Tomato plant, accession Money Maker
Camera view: horizontal (90 deg, fisheye); turntable rotation: 150 degrees
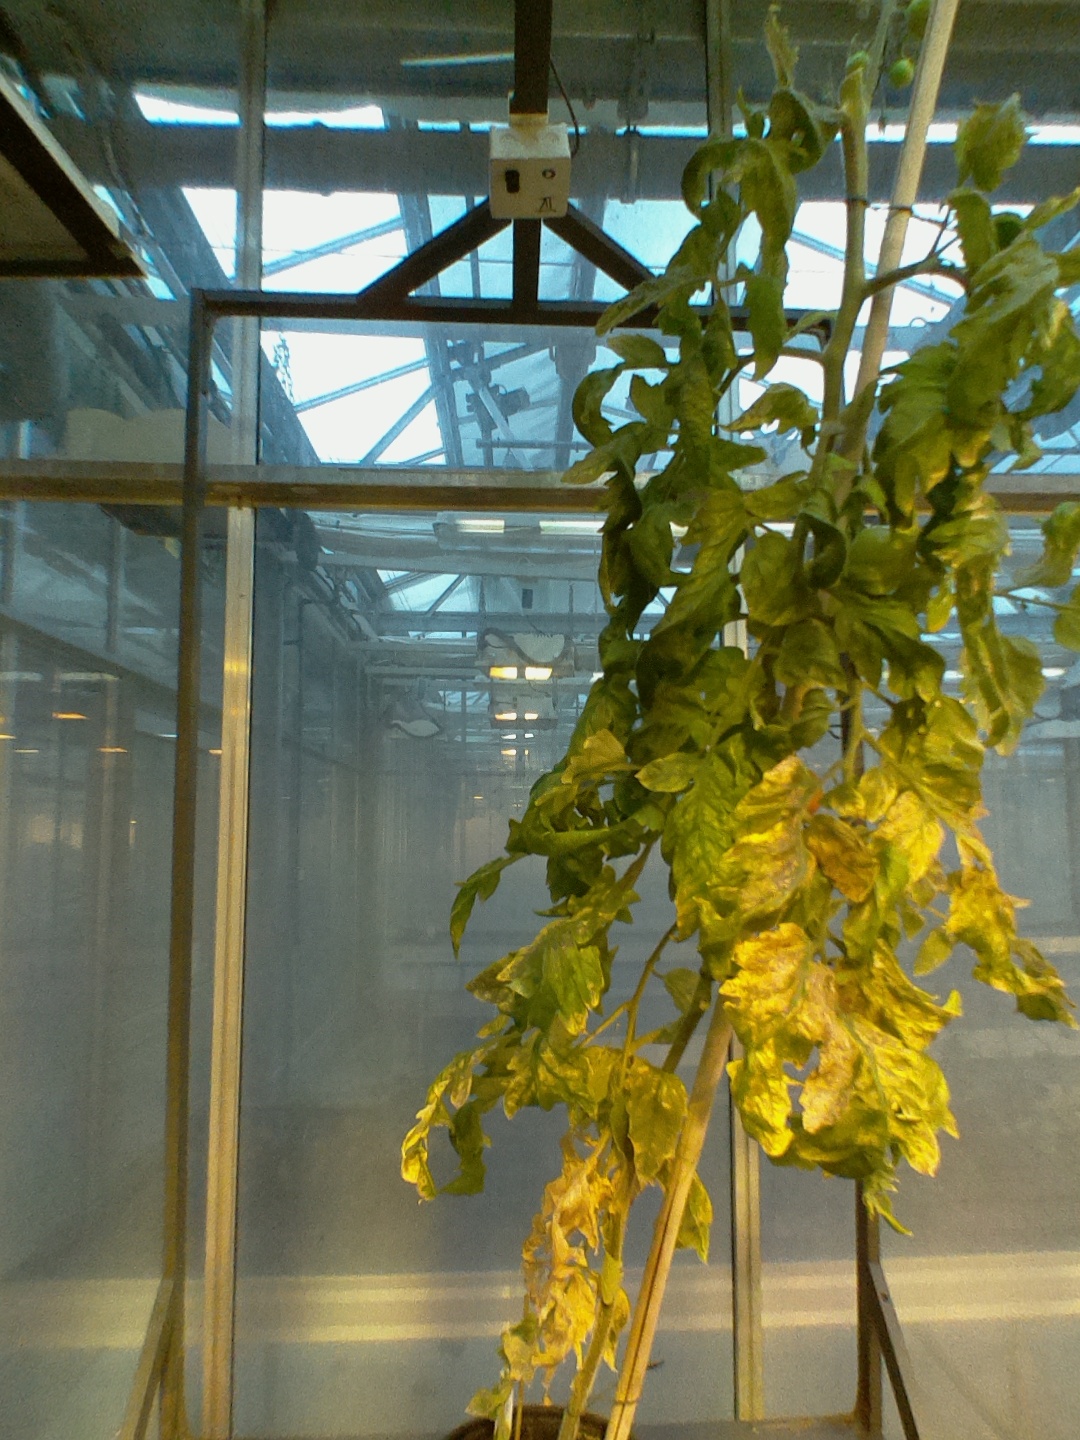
BBCH growth stage 80: fruits start showing typical ripe color (orange -> red)